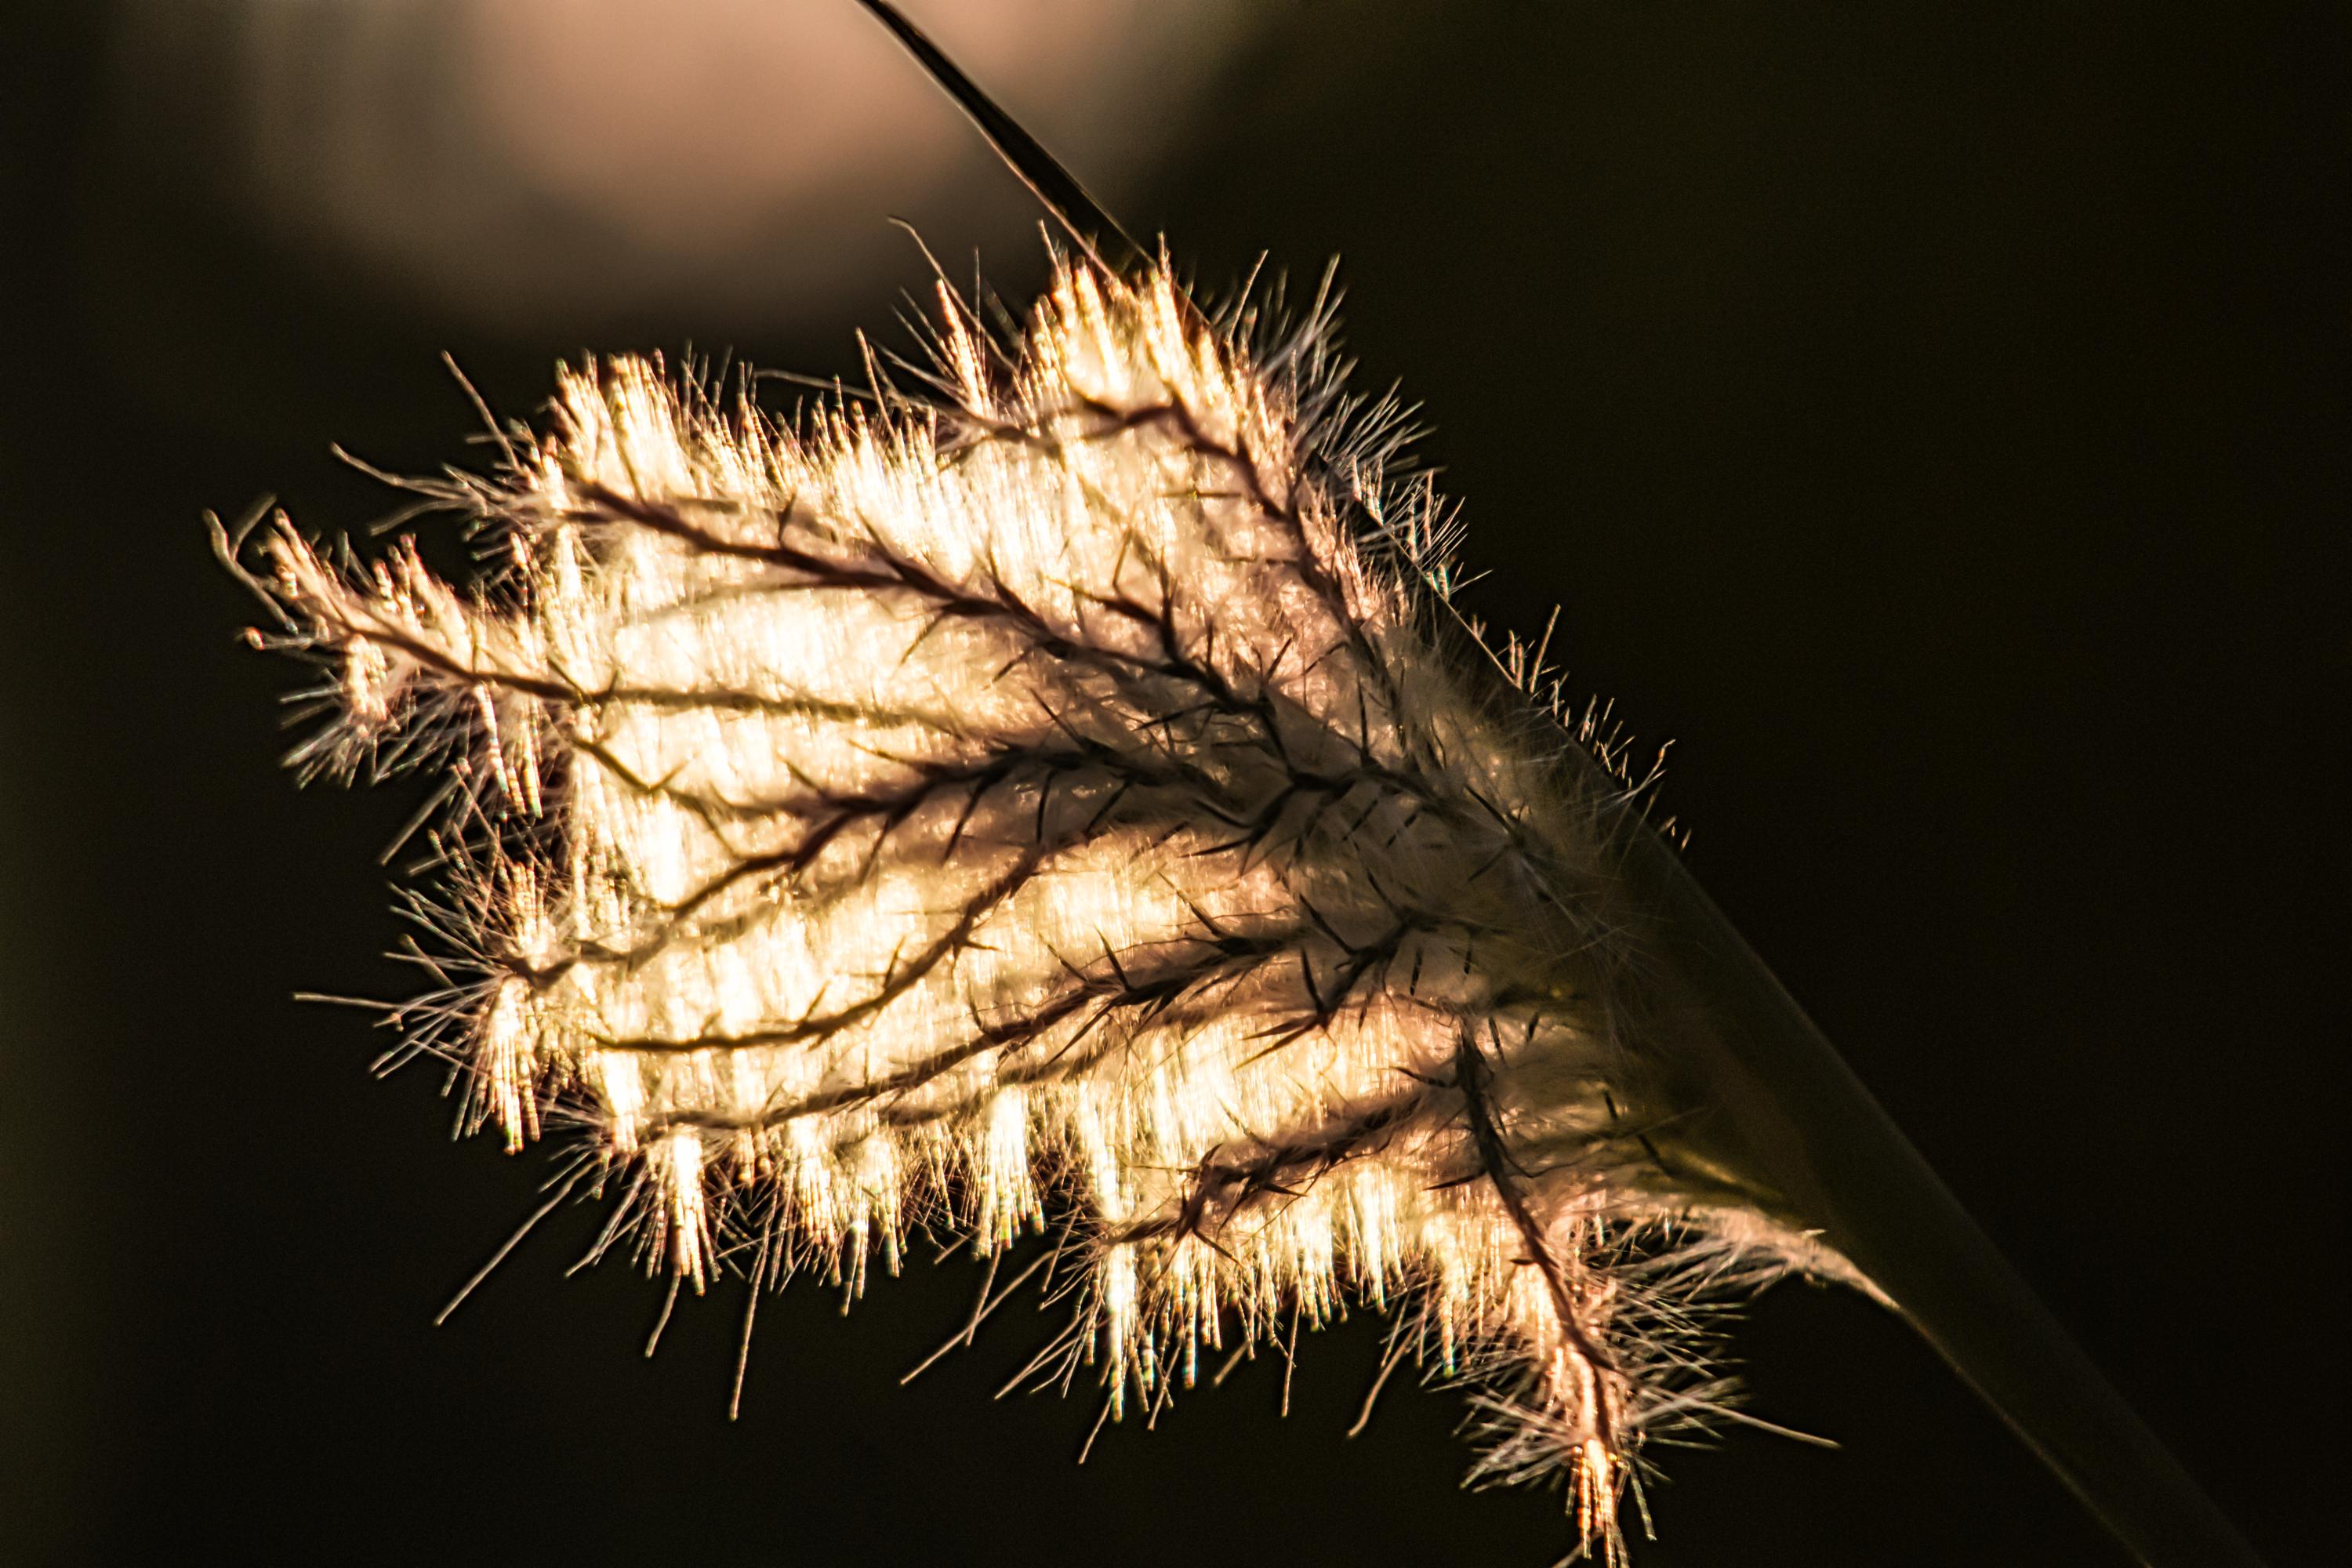
tree, nature, grass, branch, light, plant, photography, sunlight, leaf, flower, sparkler, europe, autumn, nikon, flora, twig, close up, nikkor, curuyann, macro photography, flowering plant, grass family, plant stem, land plant, thorns spines and prickles